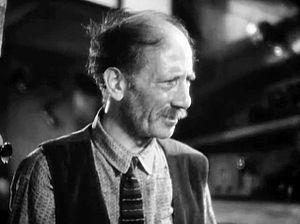
Egon Brecher est un acteur de théâtre et de cinéma et un réalisateur tchécoslovaque. Il fut directeur du Théâtre Stadts à Vienne, avant d'entrer dans l'industrie cinématographique.